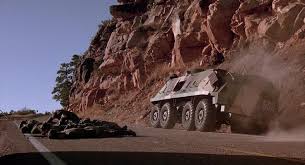
Label: BTR-60